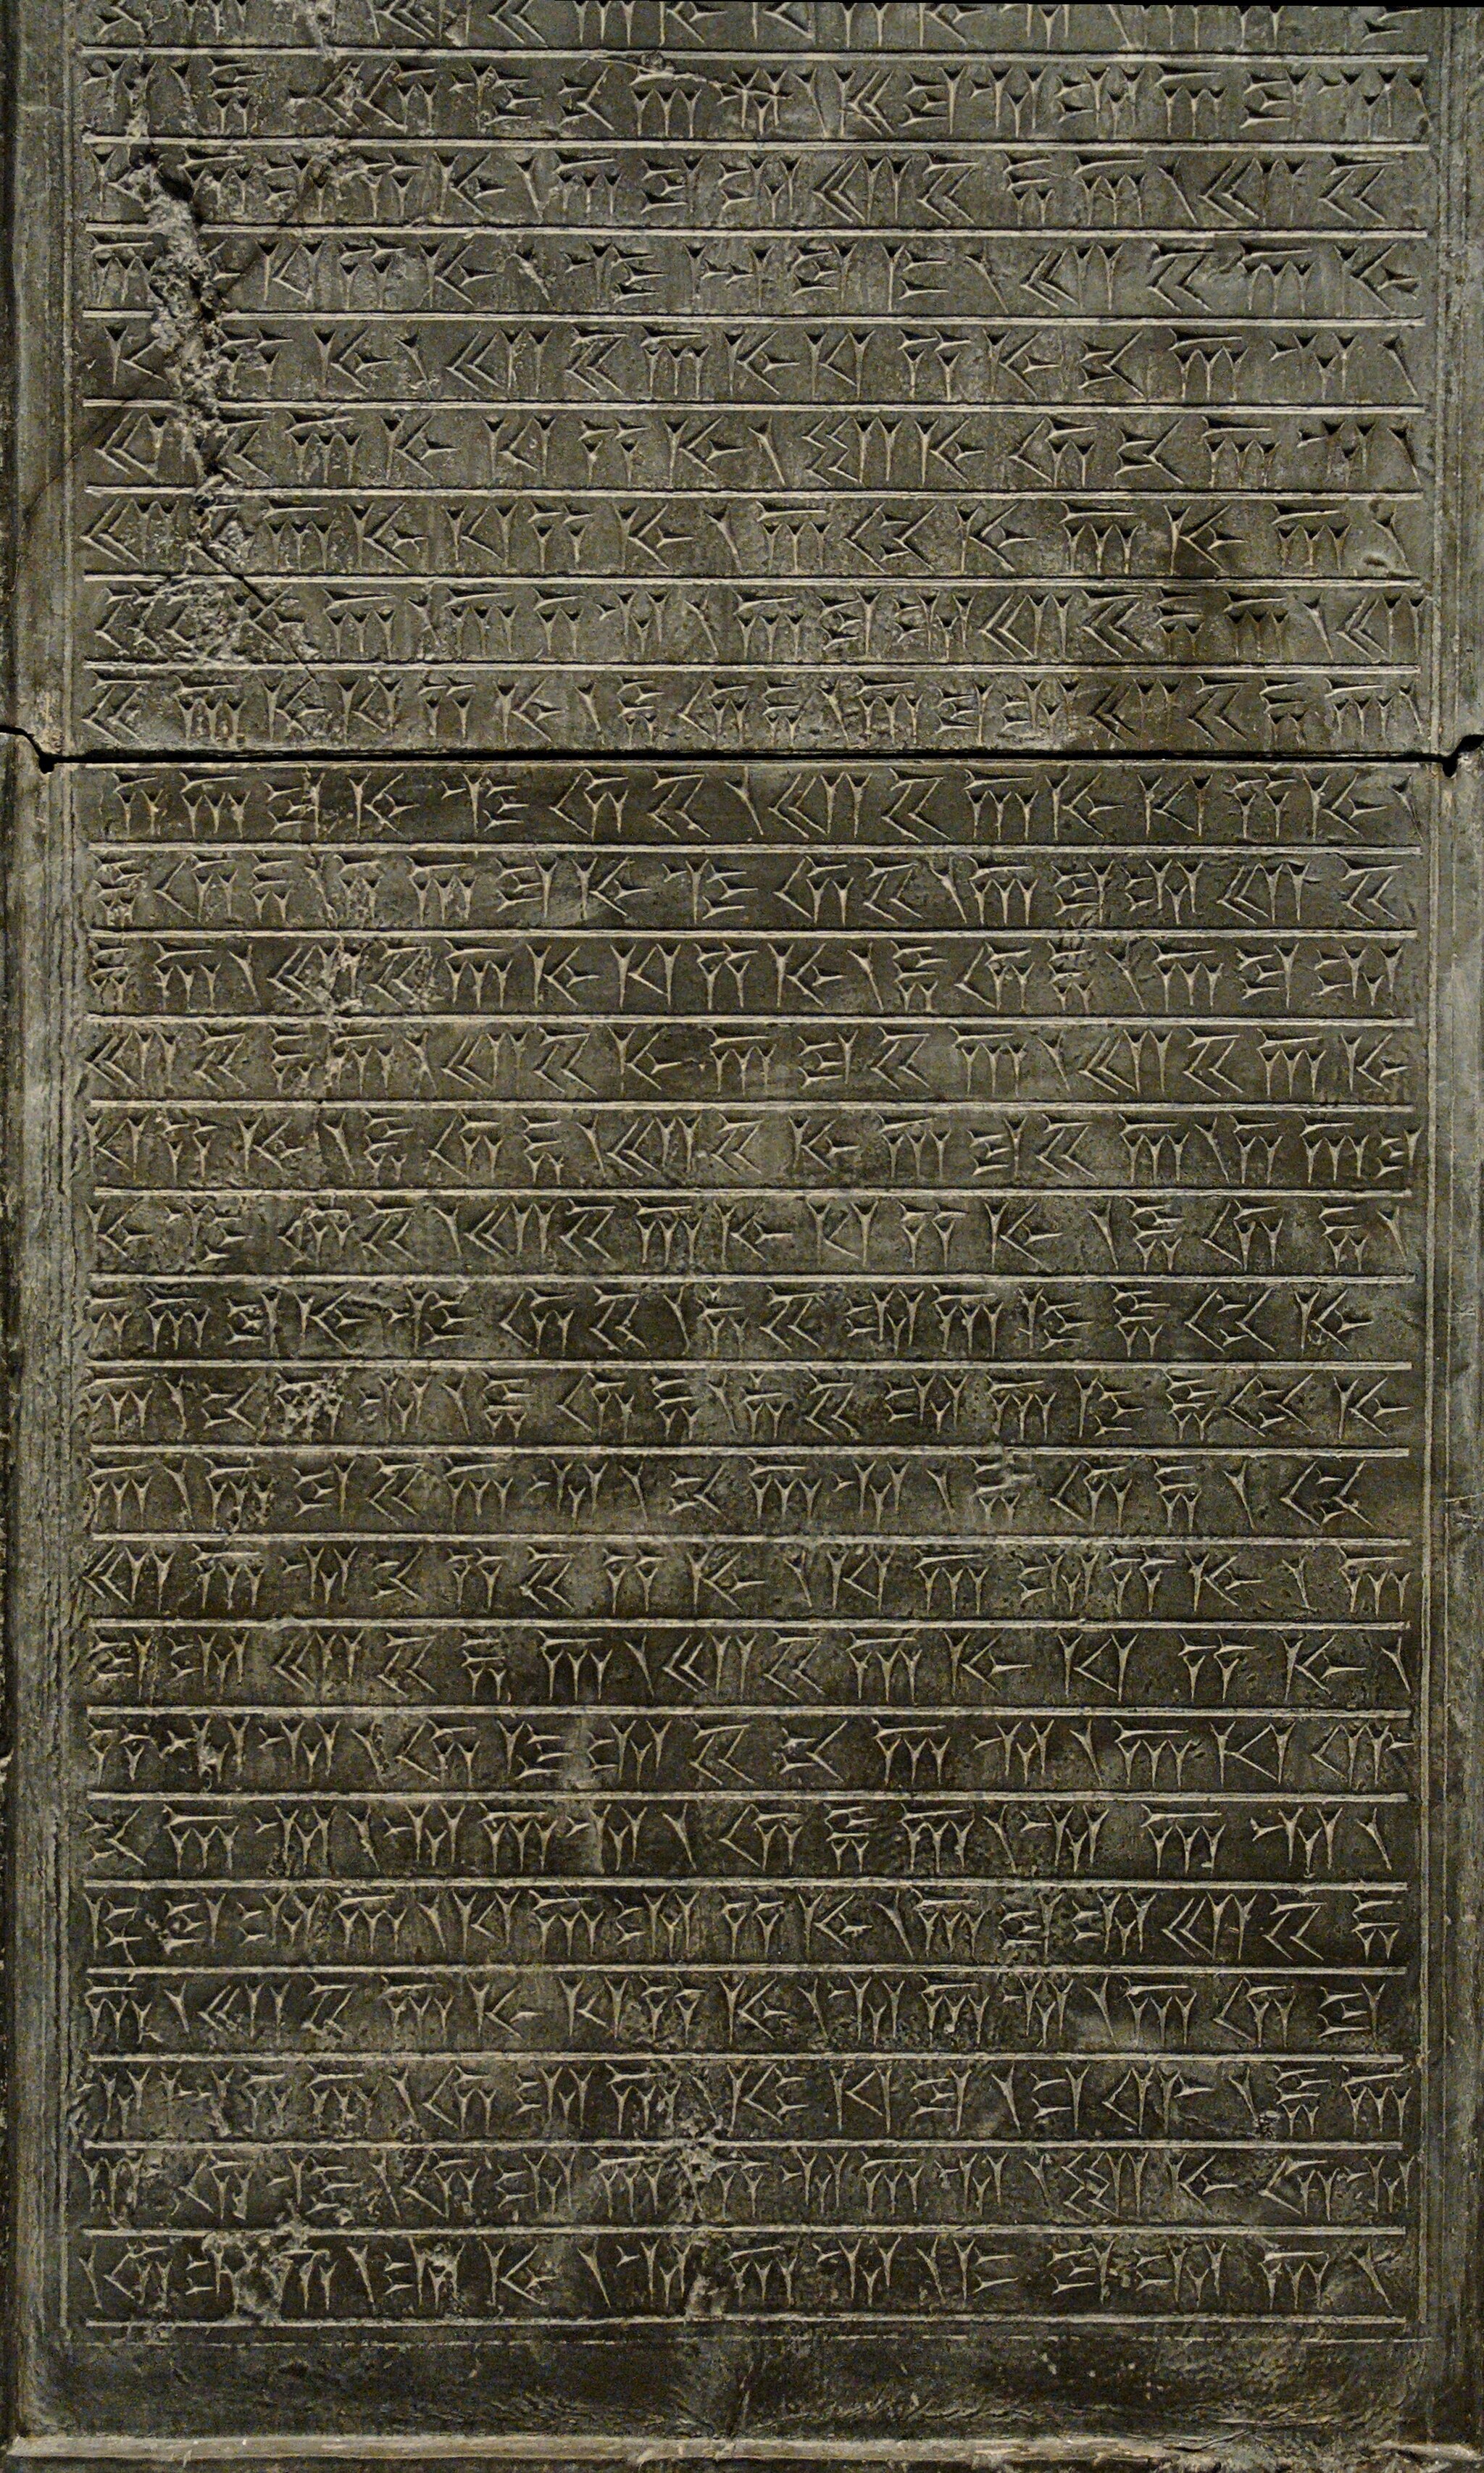
Title: Inscription Pesepolis British Museum
Description: Cuneiform inscription recording the erection of a staircase in the Palace of Darius by Artaxerxes III. 19th-century plaster cast taken from sculptures on the Palace of Darius at Persepolis
Categories: Taken with Nikon D200, Palace of Darius I in Persepolis, Artaxerxes III, Artworks without Wikidata item, Self-published work, Room 52, British Museum, Template Unknown (artist), Inscriptions in Persepolis, Old Persian inscriptions, Near Eastern antiquities in the British Museum, Plaster casts from Persepolis, British Museum